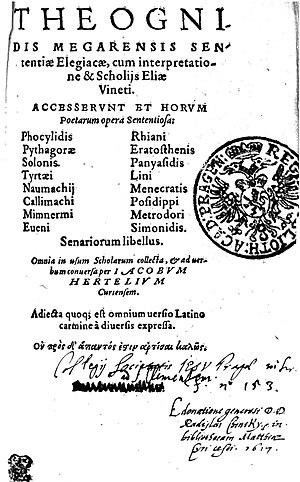
Vinet - Théognis de Mégare - Elegies (1572)